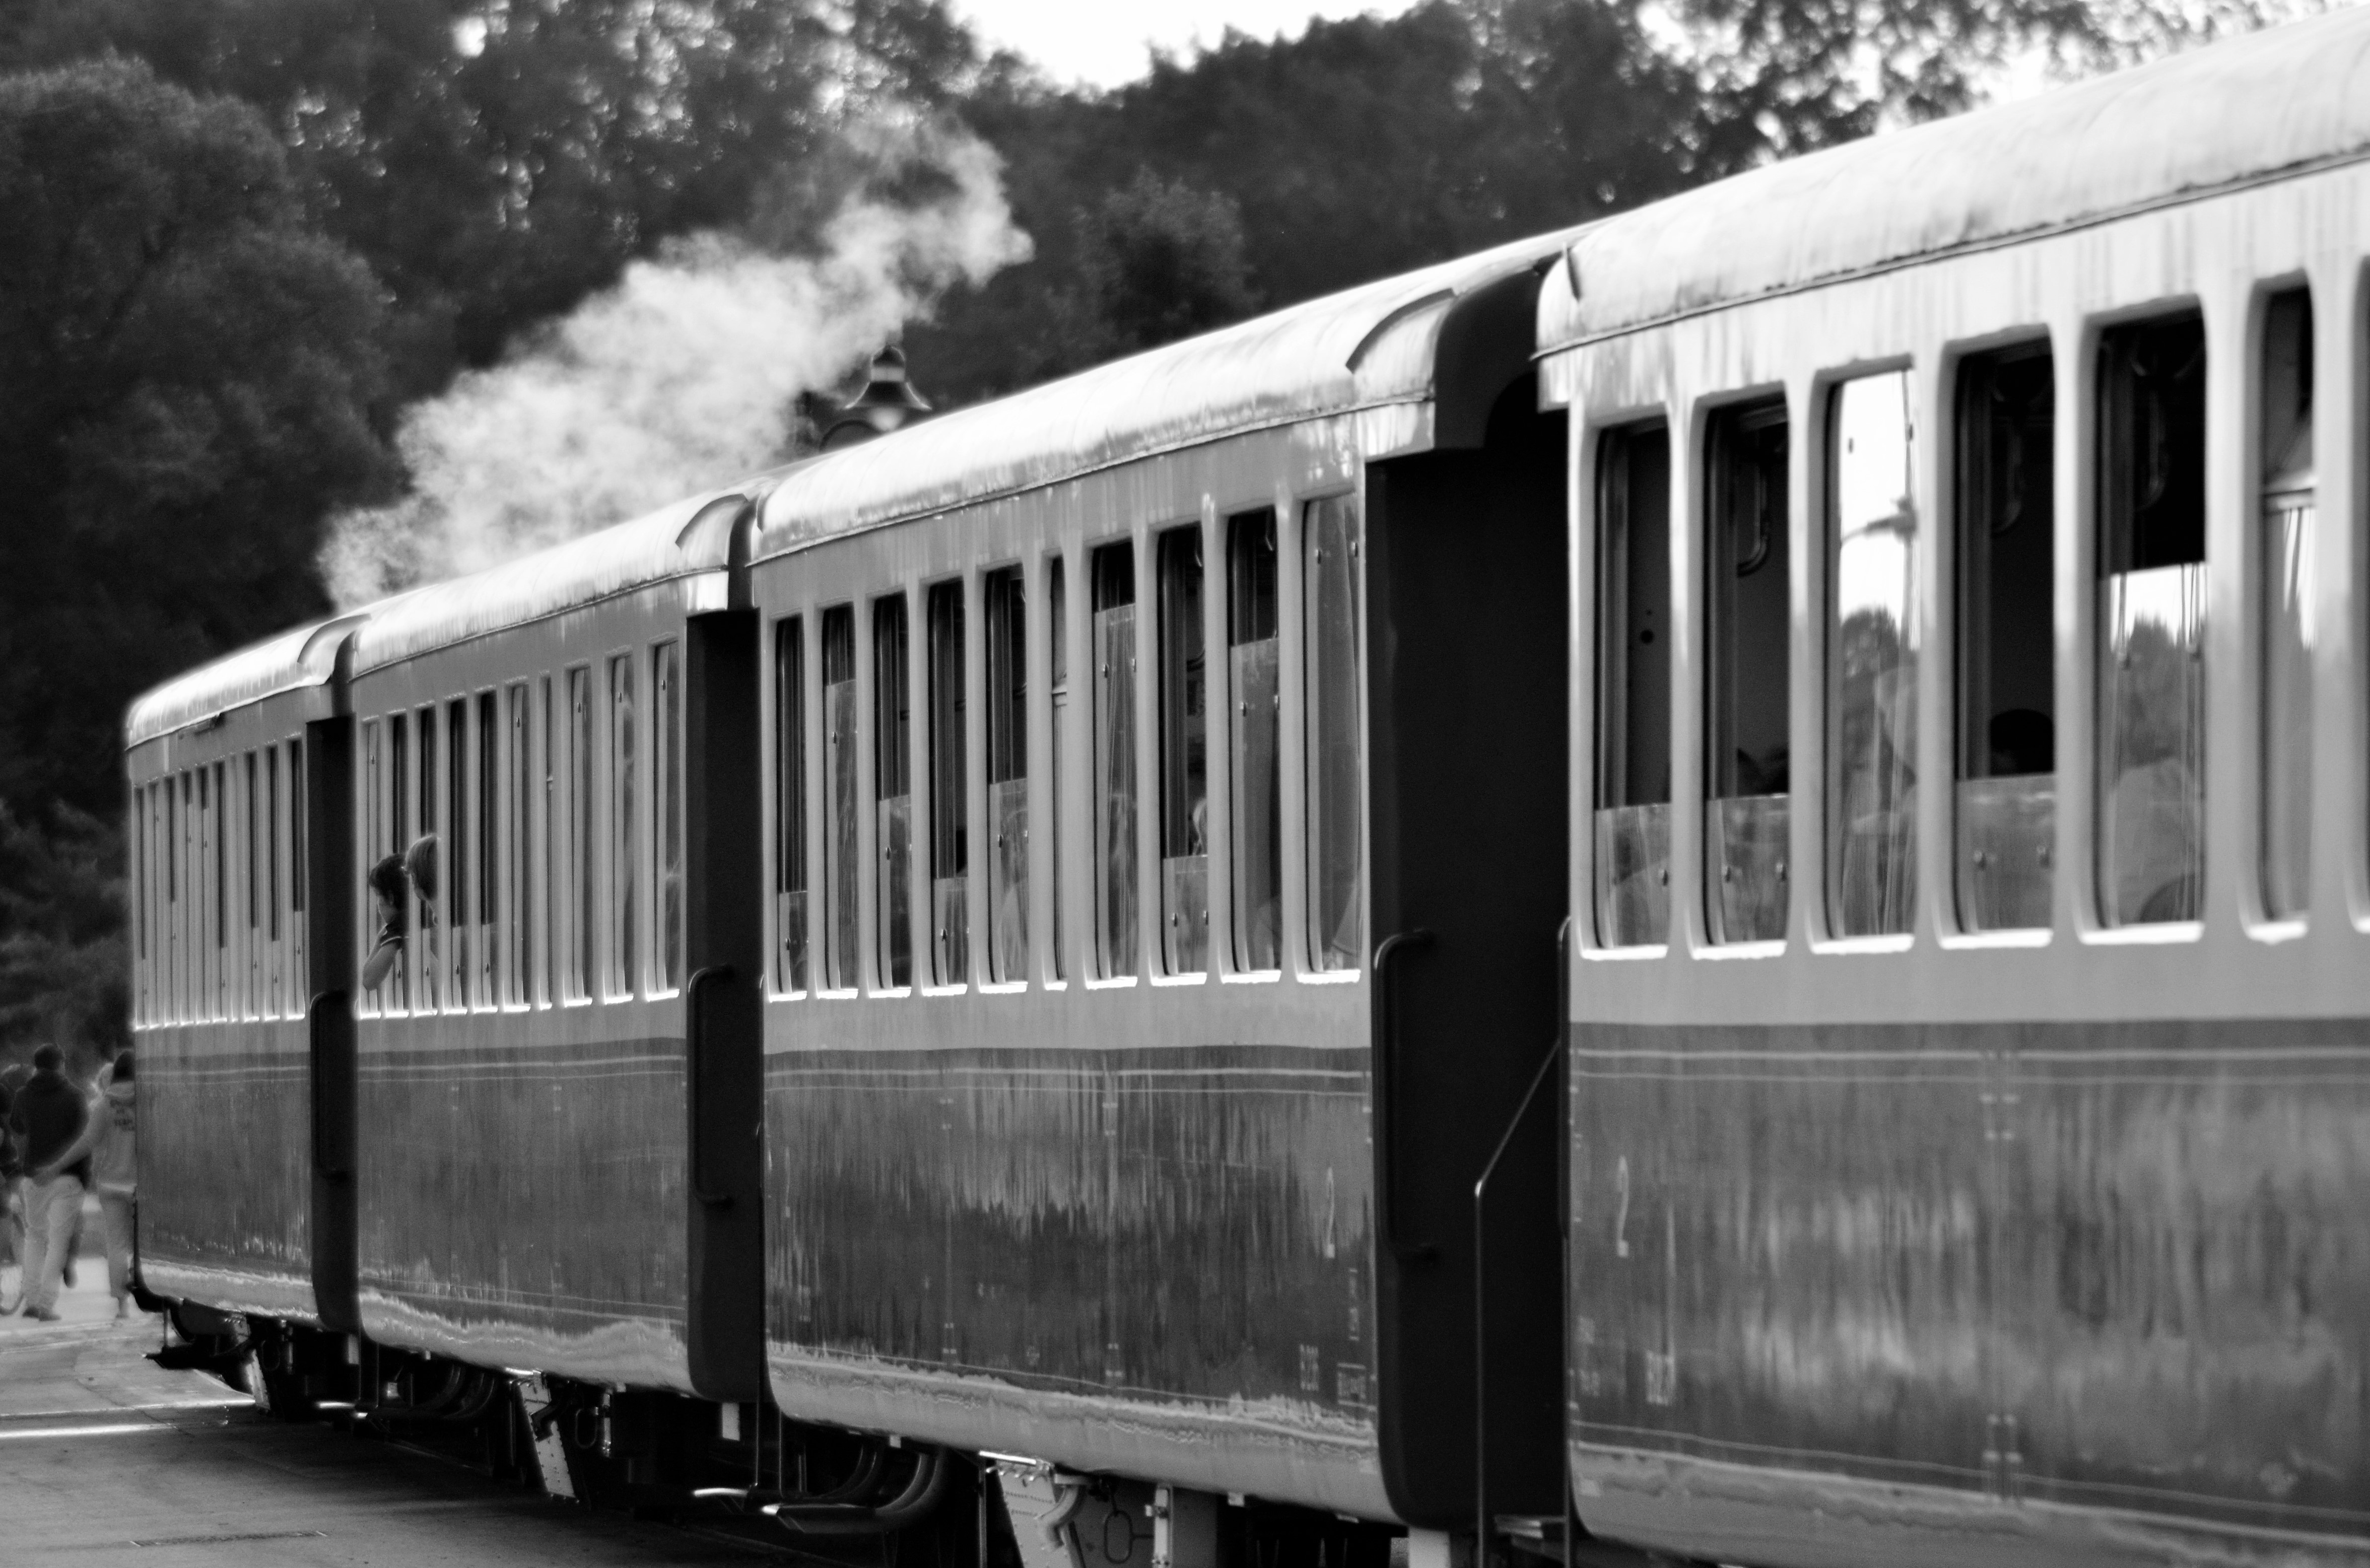
black and white, track, wagon, steam, train, smoke, tram, transportation, transport, france, vehicle, station, monochrome, public transport, locomotive, rails, traveling, normandy, sncf, former, passenger, rail transport, steam locomotive, steam train, the machine, steam iron, bay sum, land vehicle, monochrome photography, old locomotive, rolling stock, railroad car, passenger car, model railroad